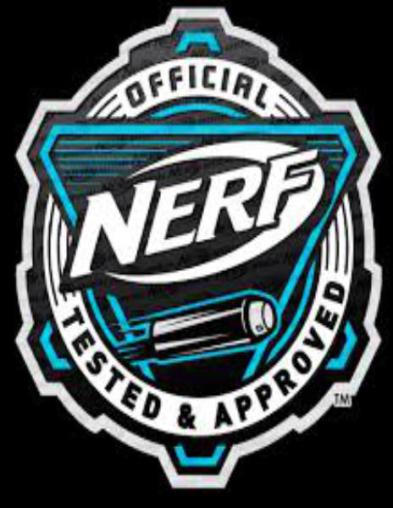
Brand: nerf
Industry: Leisure